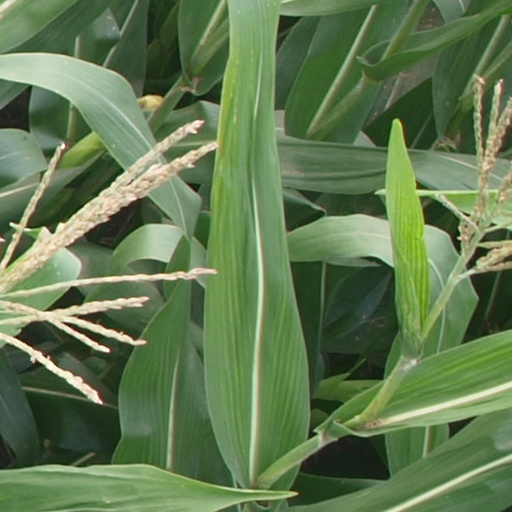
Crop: maize; corn